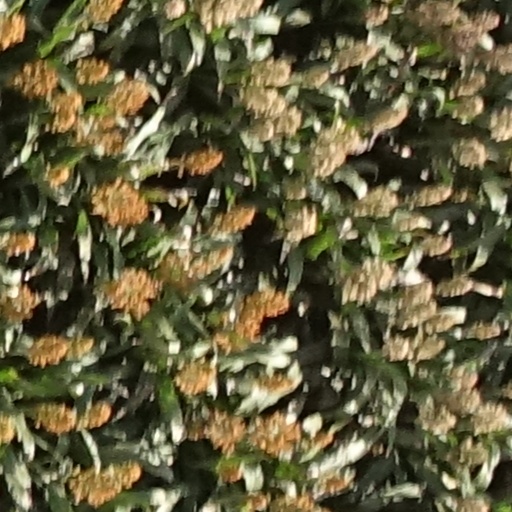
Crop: sorghum